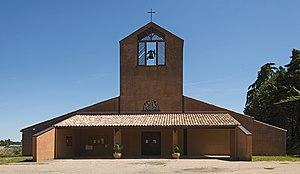
La liste des églises de la Haute-Garonne recense de manière exhaustive les églises situées dans le département français de la Haute-Garonne.
Montrabé est une commune française située dans le département de la Haute-Garonne, en région Occitanie.